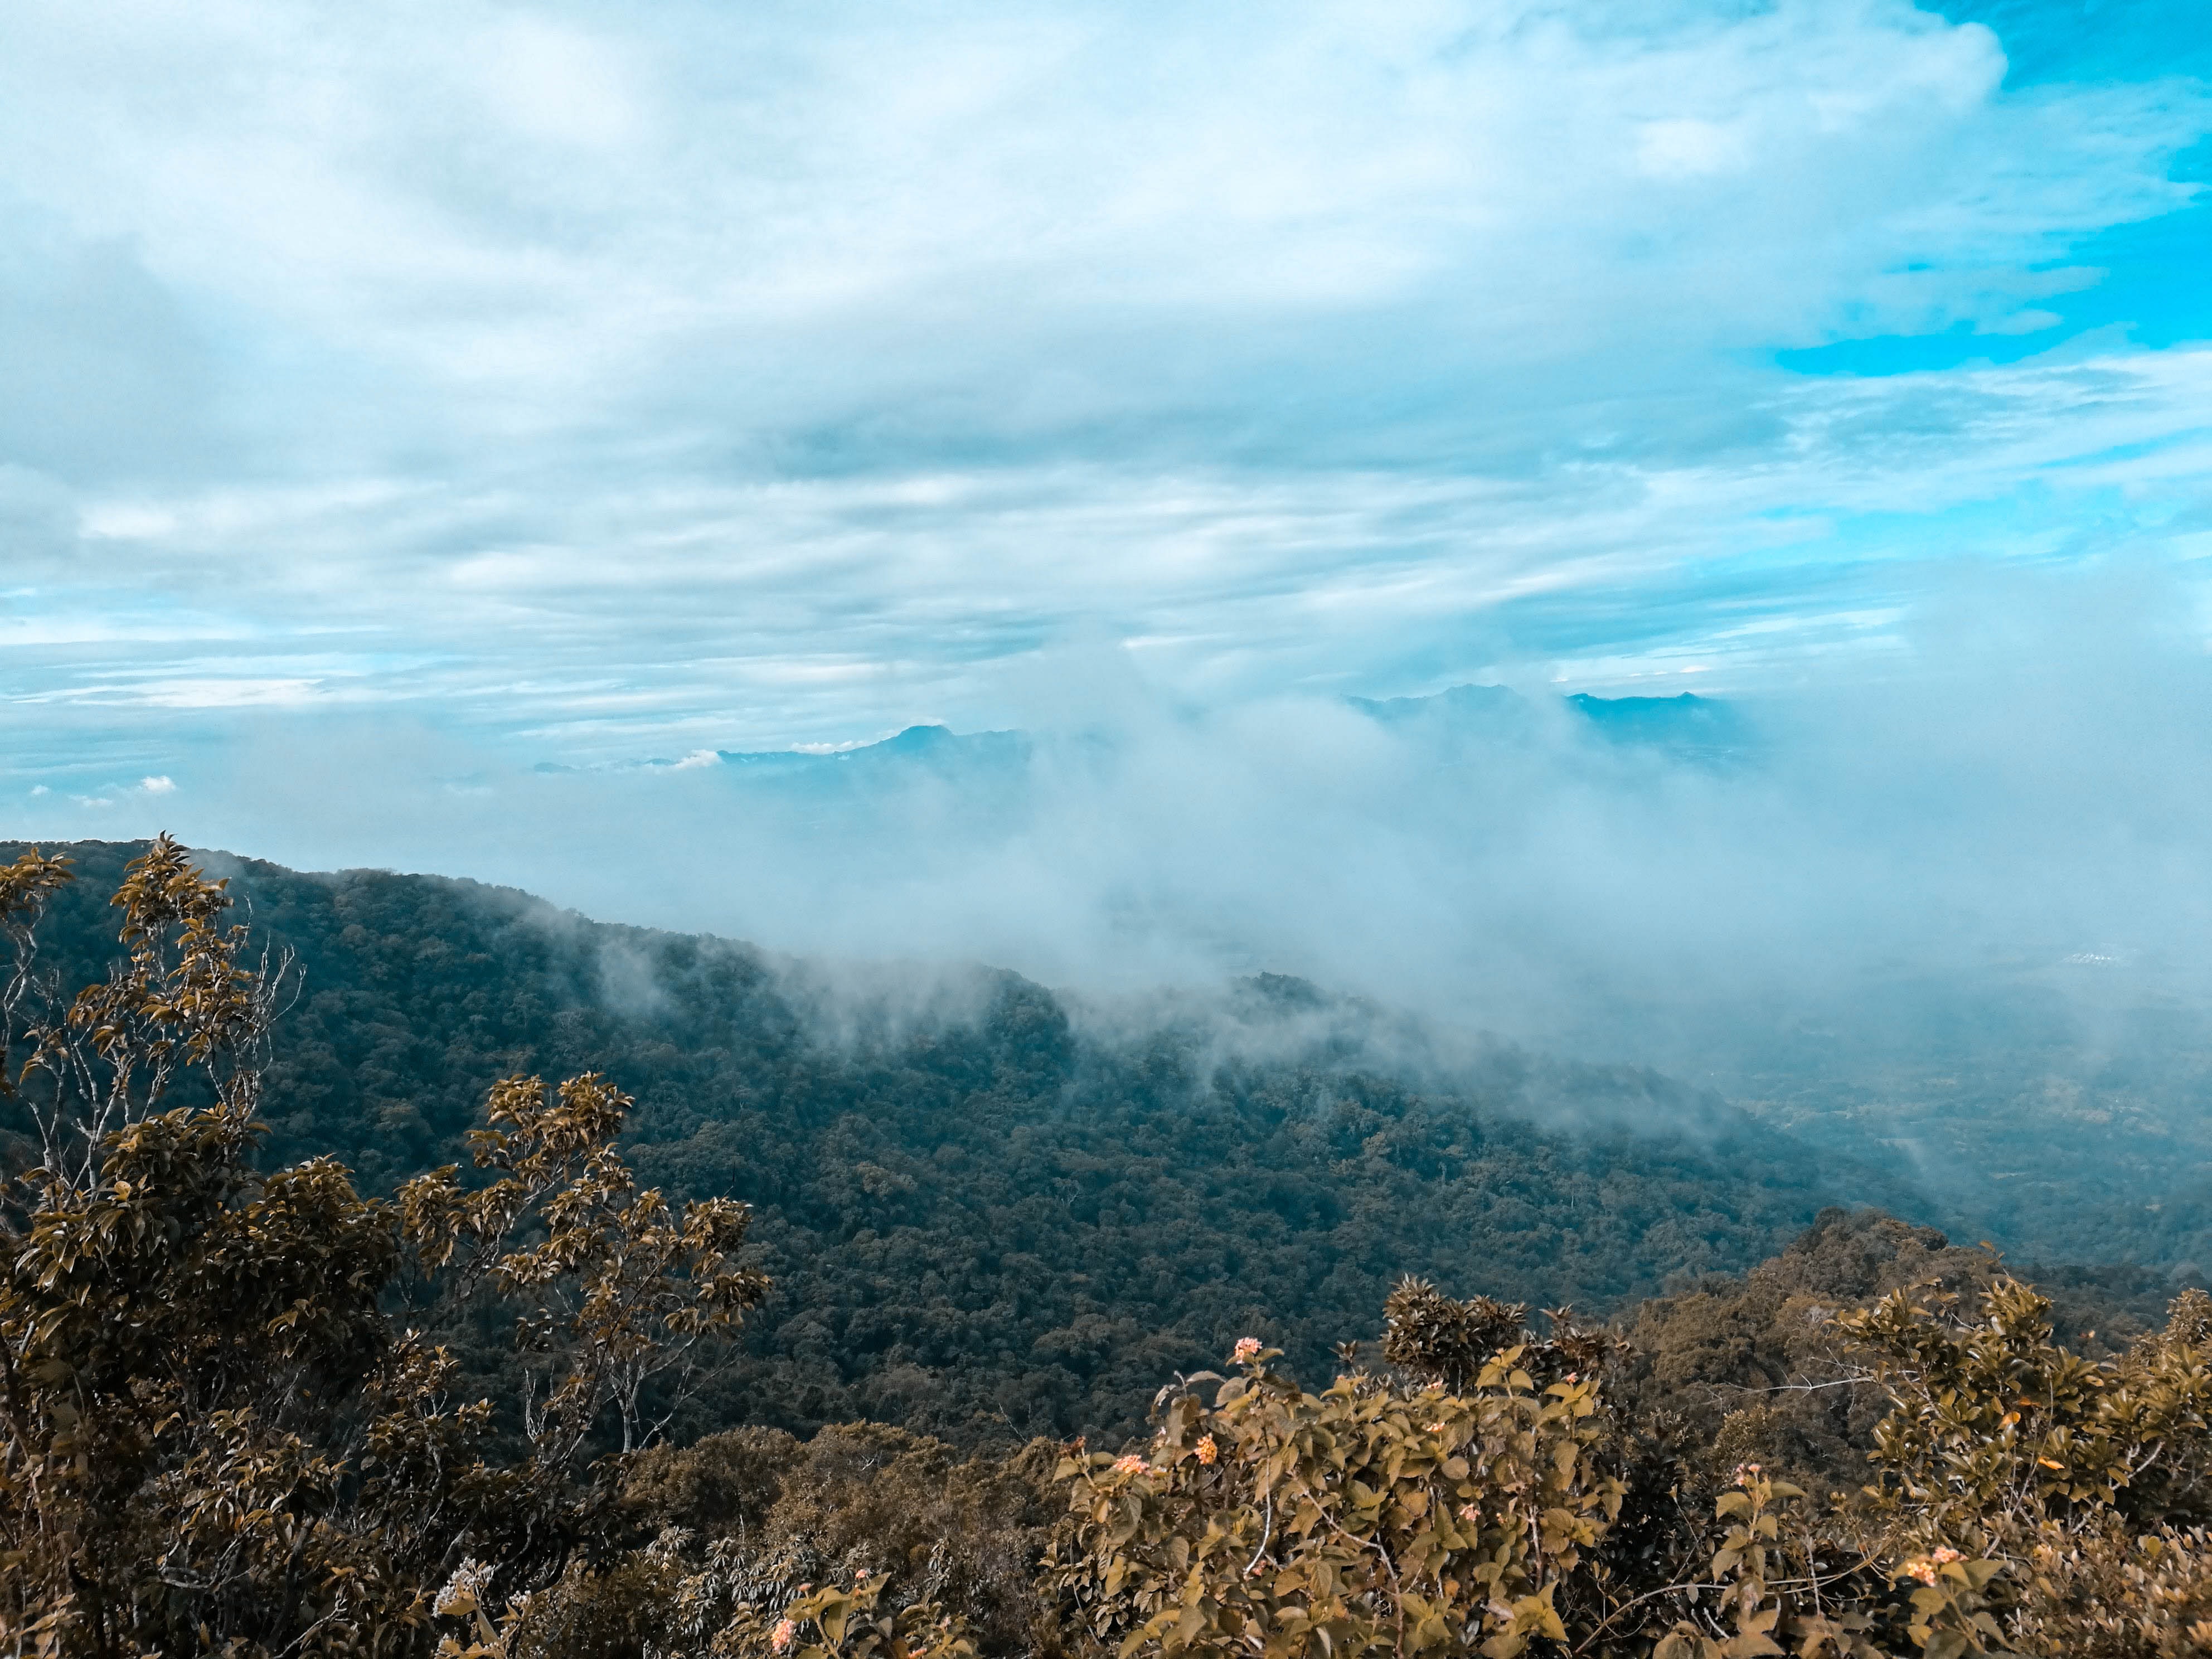
sky, mountainous landforms, cloud, nature, mountain, vegetation, atmospheric phenomenon, blue, wilderness, hill station, ridge, hill, natural environment, mountain range, tree, leaf, biome, forest, atmosphere, highland, national park, plant community, fog, landscape, sunlight, meteorological phenomenon, mist, valley, mount scenery, plant, terrain, chaparral, fell, horizon, winter, alps, summit, jungle, road, massif, cumulus, rainforest, haze, autumn, city, tourism